Lisbon Post Office

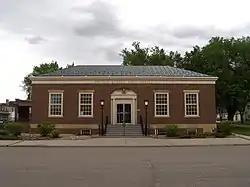

The Lisbon Post Office in Lisbon, North Dakota, United States, is a post office building that was built in 1939. It was listed on the National Register of Historic Places in 1989 as U.S. Post Office-Lisbon.